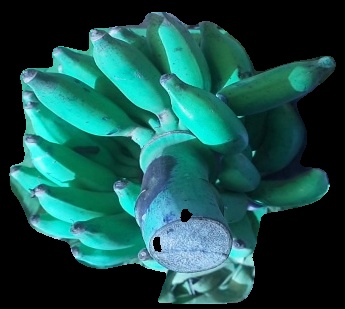
Variety: elakki-bale
Grade: grade3